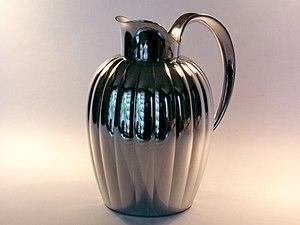
Le Danemark, en forme longue le royaume de Danemark ou le royaume du Danemark, est un pays d’Europe du Nord et de Scandinavie, dont le territoire métropolitain est situé au sud de la Norvège, de laquelle il est séparé par le Skagerrak ; au sud-sud-ouest de la Suède, le Kattégat faisant office de frontière naturelle avec cette dernière ; et au nord de l'Allemagne, seul pays avec lequel il partage une frontière terrestre. Sa capitale est Copenhague.